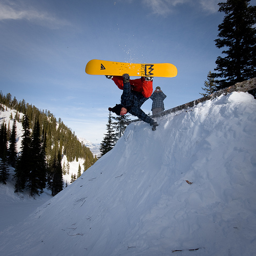
a person skying and falling from a high level
A man doing a trick on a snowboard from a ramp.
A person doing a hand-plant  trick on their snowboard.
A person flying through the air while riding a snowboard.
A guy on a snow board high up in the air.